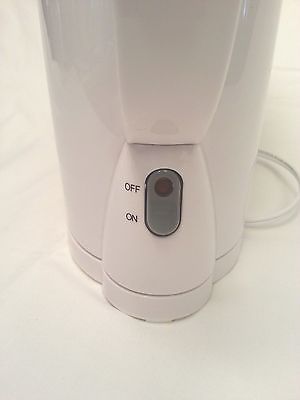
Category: kettle